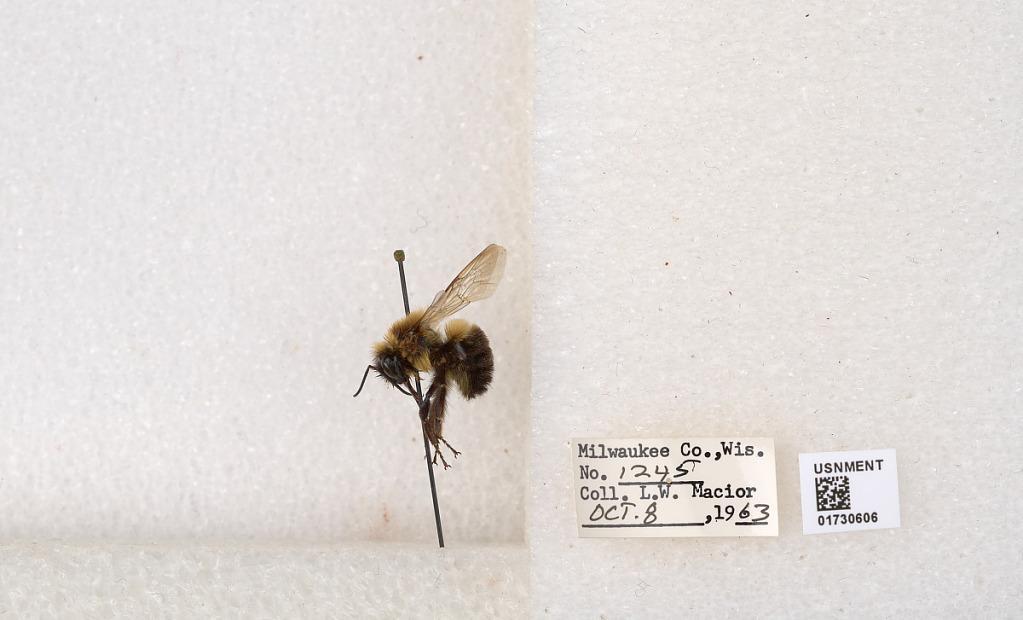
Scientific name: Bombus impatiens Cresson
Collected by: L. Macior
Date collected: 1963-10-8
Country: United States
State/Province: Wisconsin
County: Milwaukee
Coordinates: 43.0217, -87.9291